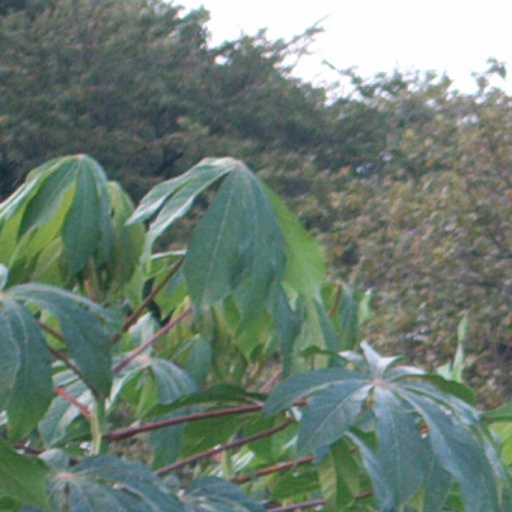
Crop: cassava